St George's School, Carlton

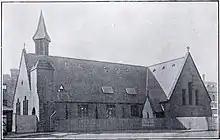
The original St. George's church with added transept

St George's Boys' School shared the old stone church, come school, with the girls from 1856 and Mr James Donovan was their teacher. The early school was staffed by Catholic laymen who gave their time to helping the Catholic poor, destitute and orphans. Donovan was followed by Mr Hickey in 1862, Mr Reidy in 1881 and Mr D. Buckley in 1885 and by 1892 over 260 boys were enrolled in the school. A cadet unit, Company E of No.12 Victorian Battalion, was established around 1890 and sports had become an intrinsic part of the curriculum.